Lille OSC

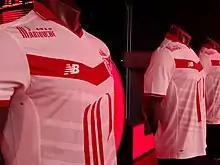
2016–17 home kits, with the red chevron

Born from the union of two teams, Lille OSC embraced different shirts elements and symbols of both founding clubs. The first club's home kit was white and blue. The white jersey, with a large red "V" or chevron form around the neck and red sleeve ends, is inspired by the Olympique Lillois home jersey while the "V" shape comes from SC Fives kits as well as the blue shorts and socks. White was the jersey primary color with little shades of red. The red chevron was part of each jersey until 1964 when it disappeared to give place to an immaculate white jersey that only kept red collar and sleeve ends. This jersey version, white with only few red shades around collar and sleeves, remains substantially the same for decades.